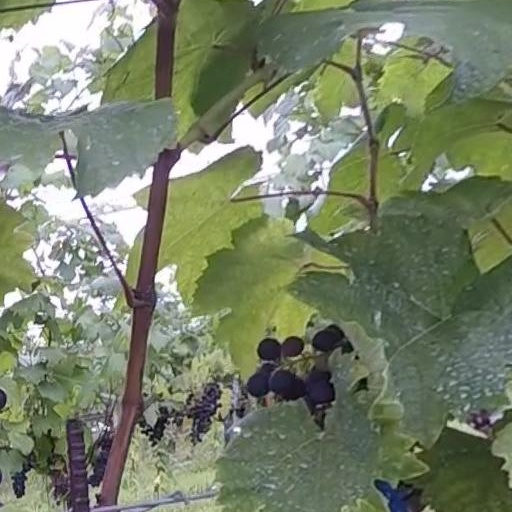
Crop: grape